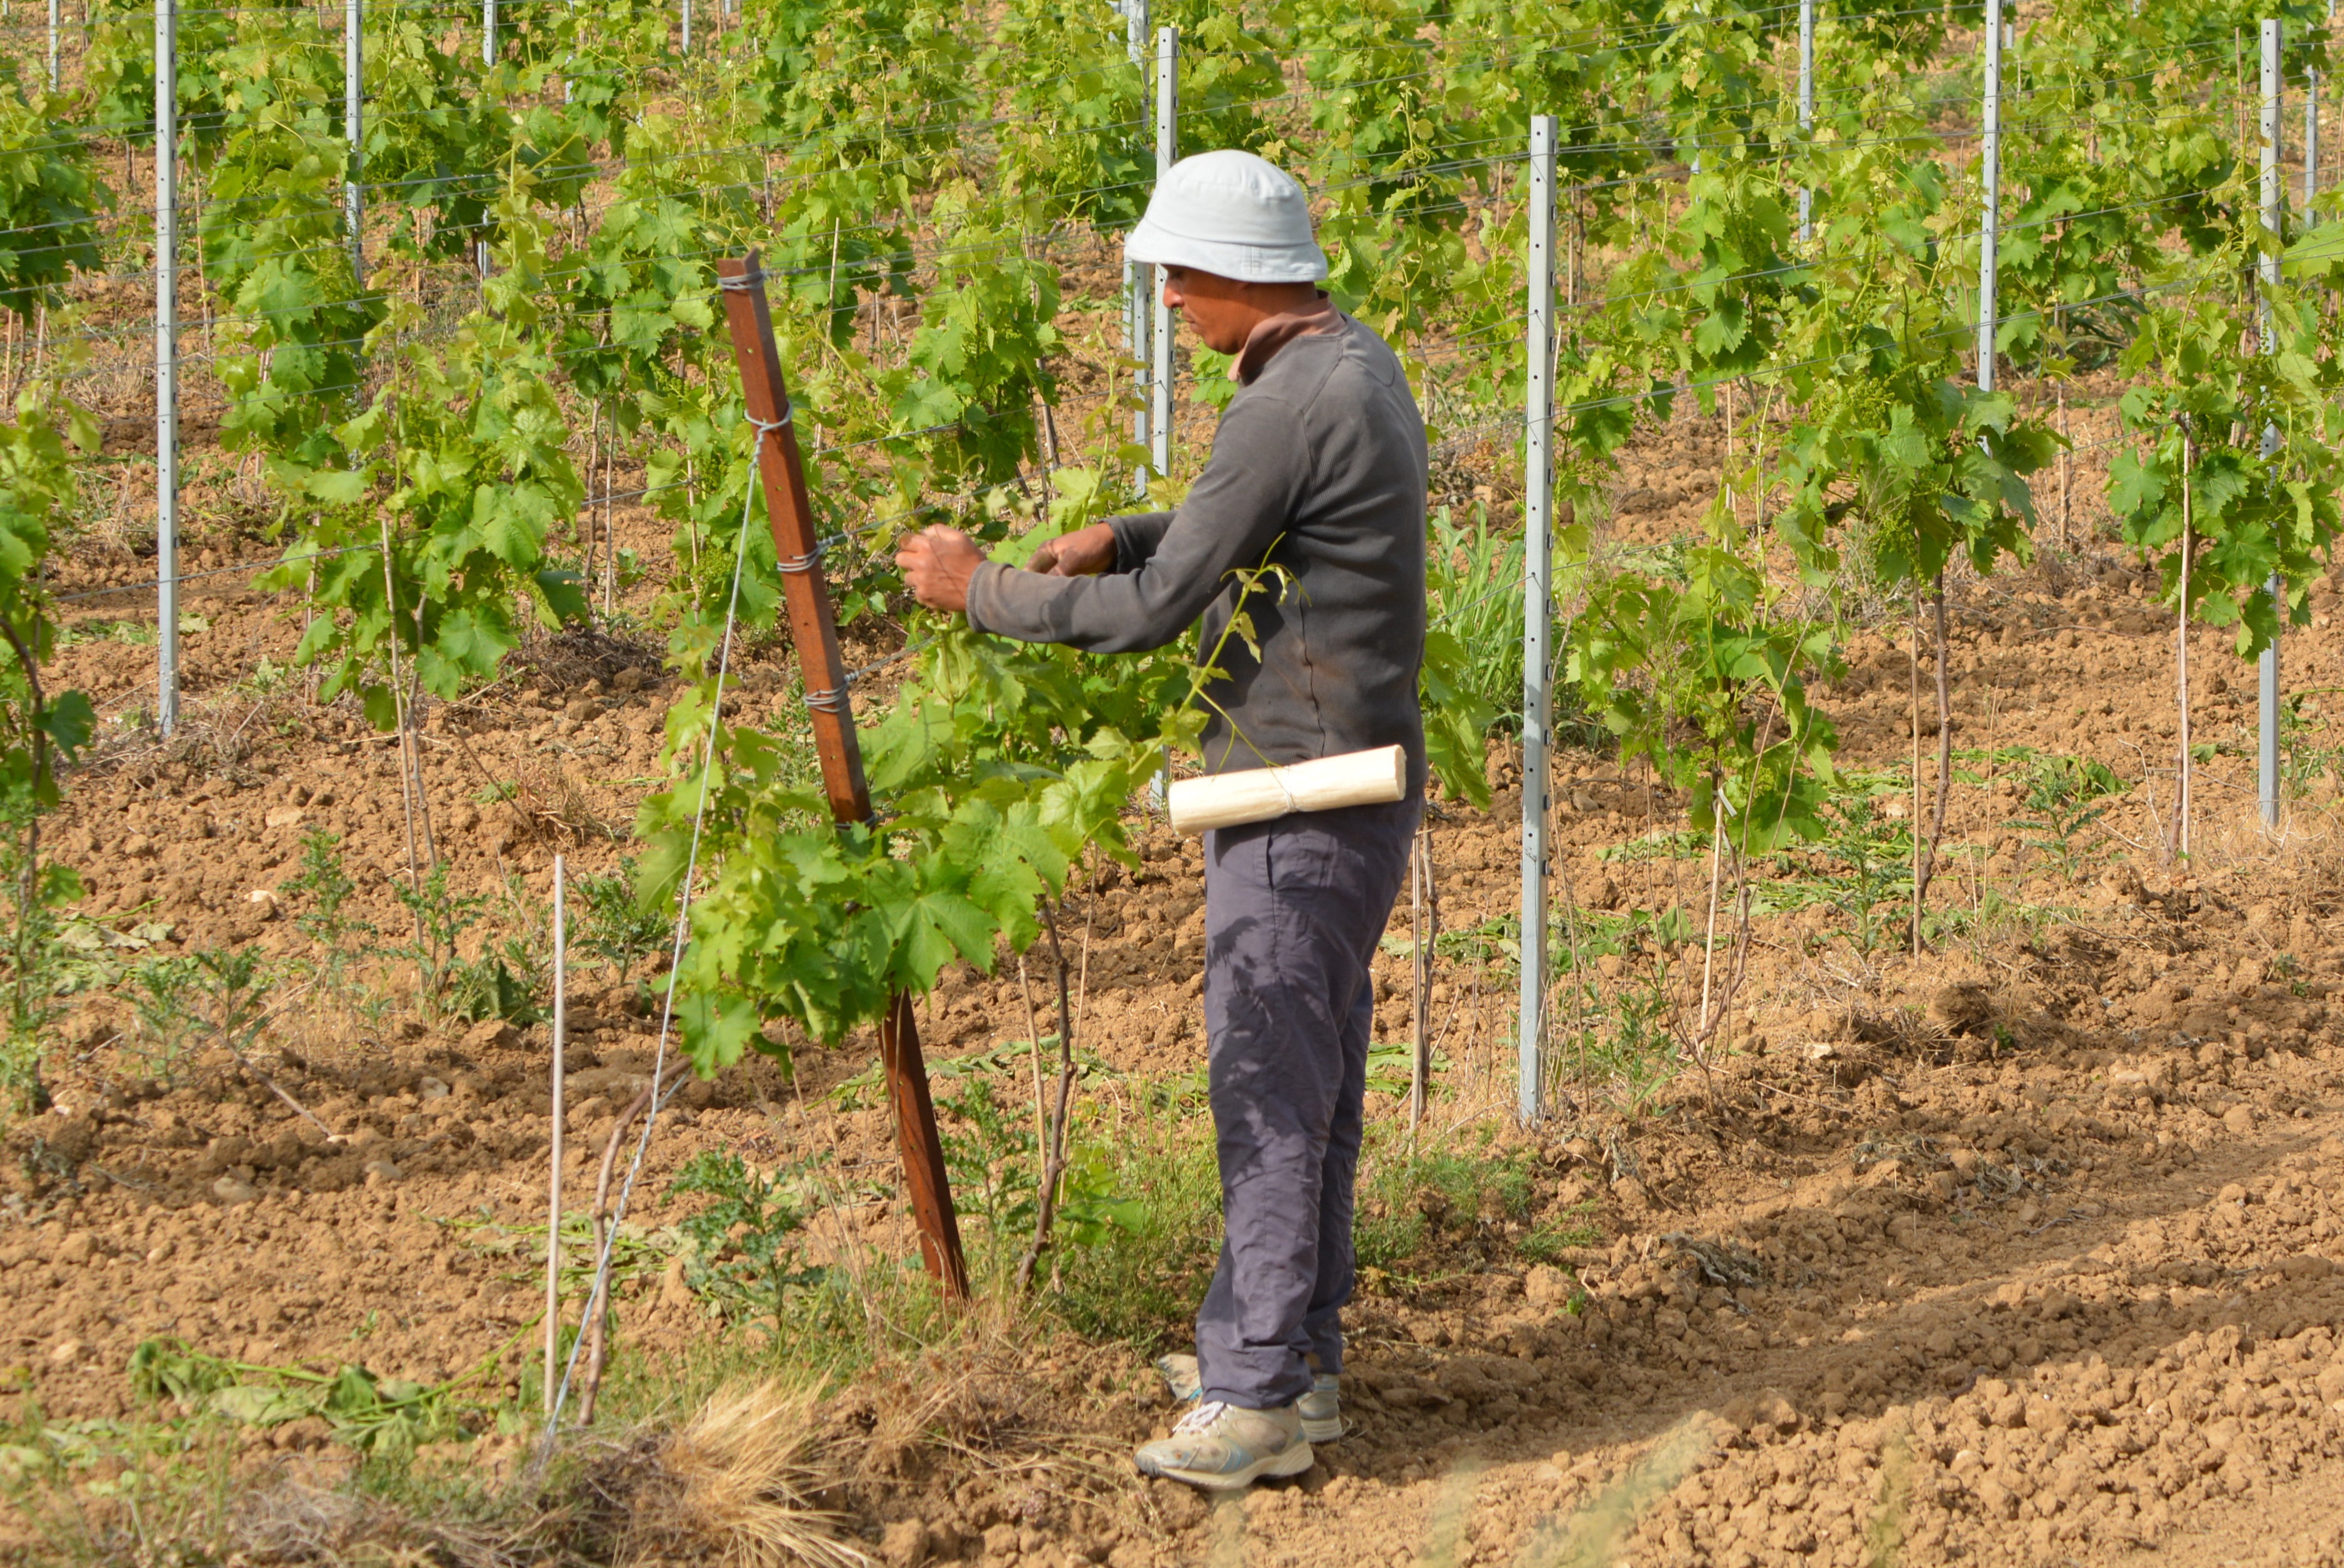
tree, people, plant, field, crop, soil, agriculture, farmer, worker, plantation, agronomist, seasonal worker, farmworker